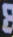
Number: 8